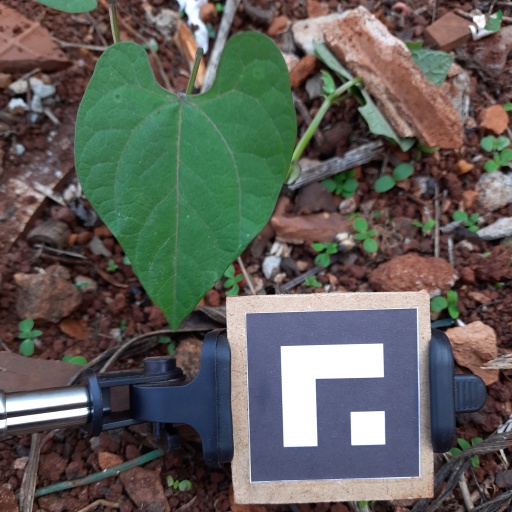
Observations: flat surface, no eating holes, under shade